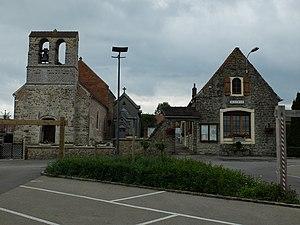
Vue de la rue de l'église de Bellebrune
Bellebrune est une commune française située dans le département du Pas-de-Calais en région Hauts-de-France.